University of Amikom Yogyakarta

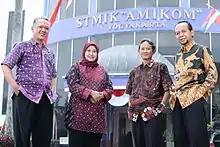
Leader of college

The University of AMIKOM Yogyakarta has 3 faculties and provides 3 levels of education: Diploma, Undergraduate and Post Graduate.